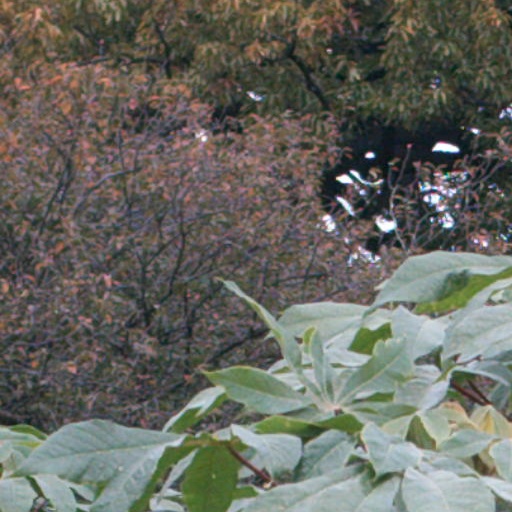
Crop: cassava